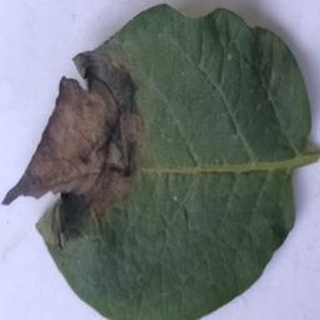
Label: potato_late_blight